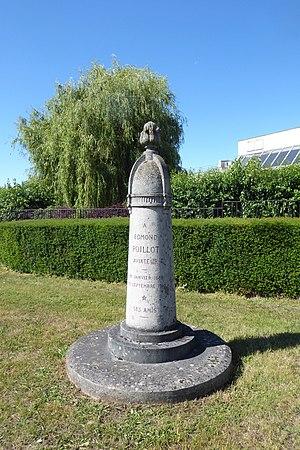
Monument à Edmond Poillot, angle rue Edmond Poillot rue de Sours Chartres, Eure-et-Loir, France.
Edmond Julius Poillot, né le 28 janvier 1888 à Paris 18ᵉ et mort le 25 septembre 1910 à Gellainville, est un journaliste, pilote pionnier de l'aviation et boxeur amateur français.